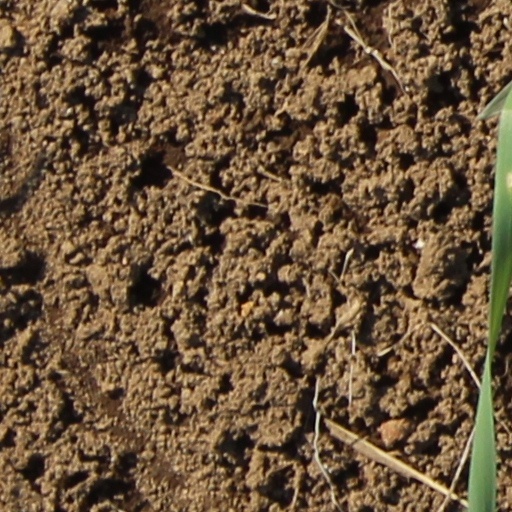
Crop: wheat